Natives Representative Council

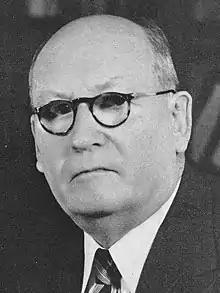
D.F. Malan led the National Party to victory in 1948.

The NRC held their next session on November 20, 1946, as the councilors gathered in Pretoria to hear the government's response to their adjournment resolution. Prior to the session, the government compiled a list of reasons for the August adjournment, based on statements made by Z.K. Matthews to the Bantu World newspaper. The causes listed included a lack of respect for the NRC, failure to consult the Council, inaction on the Council's resolutions, and continued oppressive legislation. This included restrictions on rights such as the prohibition of all meetings in the northern Transvaal, the prohibition of meetings on mining ground, the extension of pass laws to the Cape, and restrictions on travel. From August to November, a strict control measure was imposed in the form of a proclamation that restricted the rights of Africans in urban areas under the control of certain local authorities. This proclamation demonstrated the government's intention to ignore the Council's decision to adjourn until discriminatory legislation was abolished.